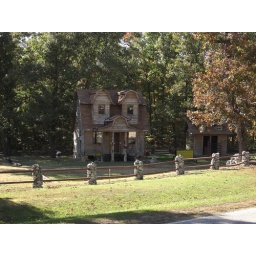
A cute little house in a great landscaped area along highway 14 in Arkansas.